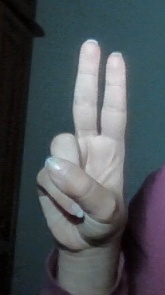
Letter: taa